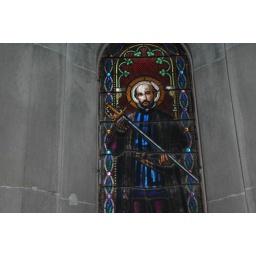
Gorgeous stained glass window of St. Ignatius at the basilica in Montserrat.